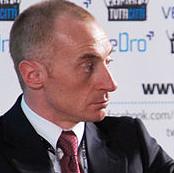
Age: 42